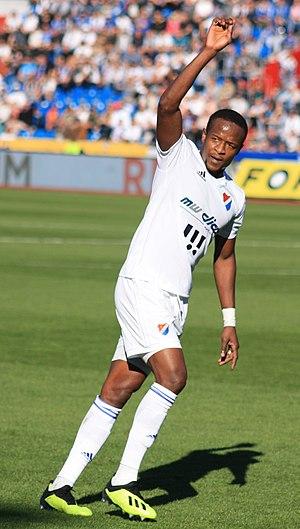
Dame Diop est un footballeur international sénégalais né le 15 février 1993 à Louga. International olympique et milieu de terrain du FC Khimki, il est prêté au Shirak Giumri, club de 1ʳᵉ division arménienne avec lequel il a remporté la Coupe d'Arménie en 2012, il remporte la Coupe du Sénégal de football 2010 ainsi que le Championnat du Sénégal de football de Ligue 2 2010.